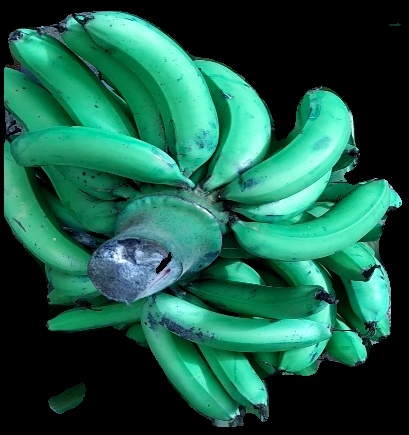
Variety: pachbale
Grade: grade3